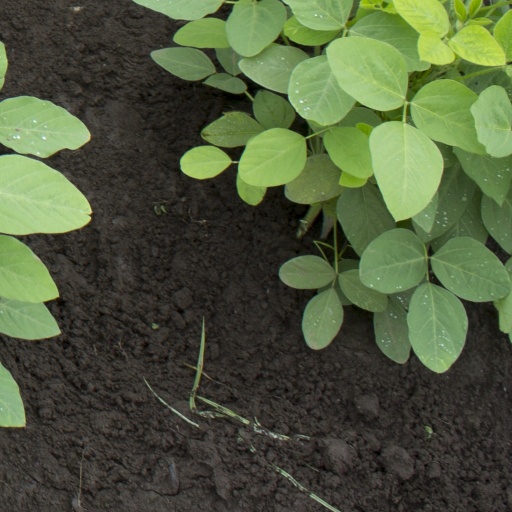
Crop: soybean